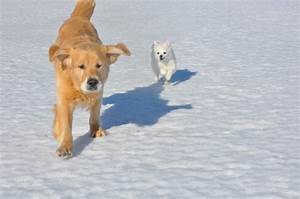
Label: dog